Monumento ao Bombeiro

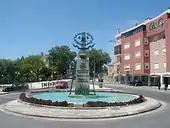
The "Monument to the Firefighter" memorial, in the traffic circlein the Monumento ao Bombeiro

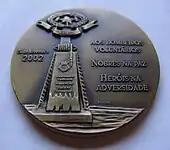
A bronze medal minted to homage the firefighters: "Our volunteer firefighters/Noble in peace/Heroes in adversity"

The Monumento ao Bombeiro or "Monument to the Firefighter" is a monument/memorial located in the civil parish of Belas, in the municipality of Sintra, in the central region of Portugal.